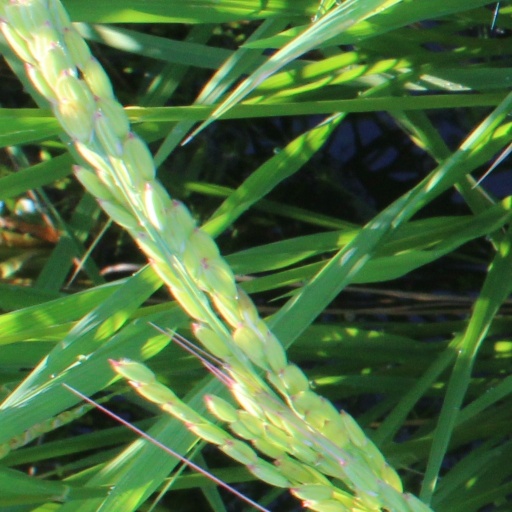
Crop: rice